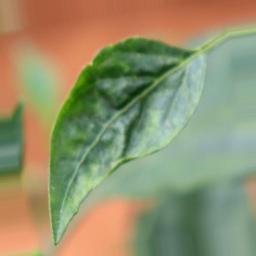
Label: mites_and_trips